2012 Giro d'Italia, Stage 1 to Stage 11

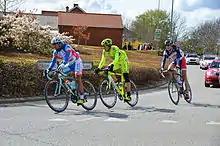
The day's breakaway in Holstebro; Miguel Ángel Rubiano leads Alfredo Balloni and Olivier Kaisen.

Three riders – 's Alfredo Balloni, Olivier Kaisen of , and rider Miguel Ángel Rubiano – advanced clear of the main field in the early running of the stage; the quartet managed to extend their advantage to a maximum of over thirteen minutes around a quarter of the way through the stage. With all the riders close together time-wise following the opening stage, and were mainstays at the front of the peloton, trying to chip away at the advantage of the breakaway throughout the twisting Danish roads alongside the coast. were also prominent towards the front of the main pack, as they looked to protect their main sprinter Matthew Goss. In the breakaway, Balloni guaranteed himself as the recipient of the first "maglia azzurra" of the race, as he crested the day's only categorised climb in Østerbjerg first, ahead of Rubiano and Kaisen.